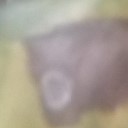
Label: Leaf_rust